Something Rotten!

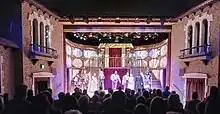
A 2023 production of "Something Rotten!" in Winter Garden, Florida

The show launched a US national tour with previews at Proctor's Theatre in Schenectady, New York on January 10, 2017, before officially opening at the Boston Opera House on January 17. The tour cast featured Rob McClure (Nick Bottom), Adam Pascal (Shakespeare) and Josh Grisetti (Nigel Bottom).